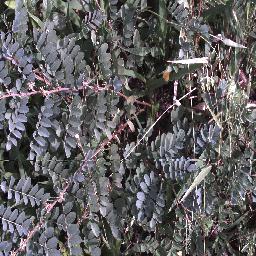
Label: negative